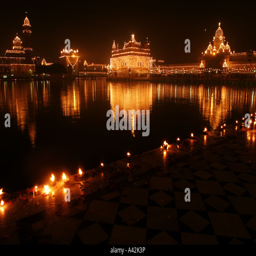
gurdwara illuminated during the festivals